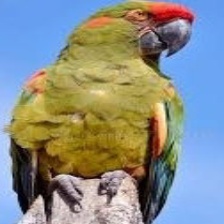
Species: MILITARY MACAW
Scientific name: ARA MILITARIS
ImageNet parent category: macaw